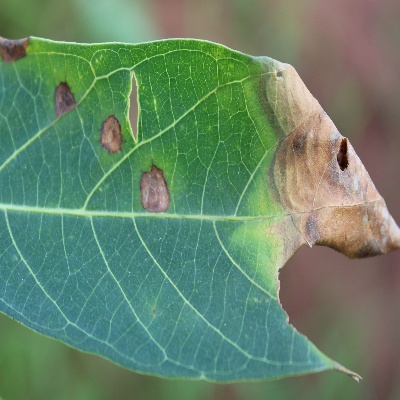
Crop: Cassava
Condition: bacterial blight